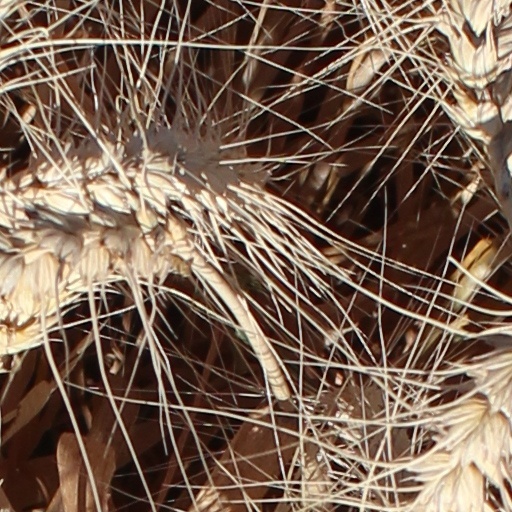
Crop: wheat